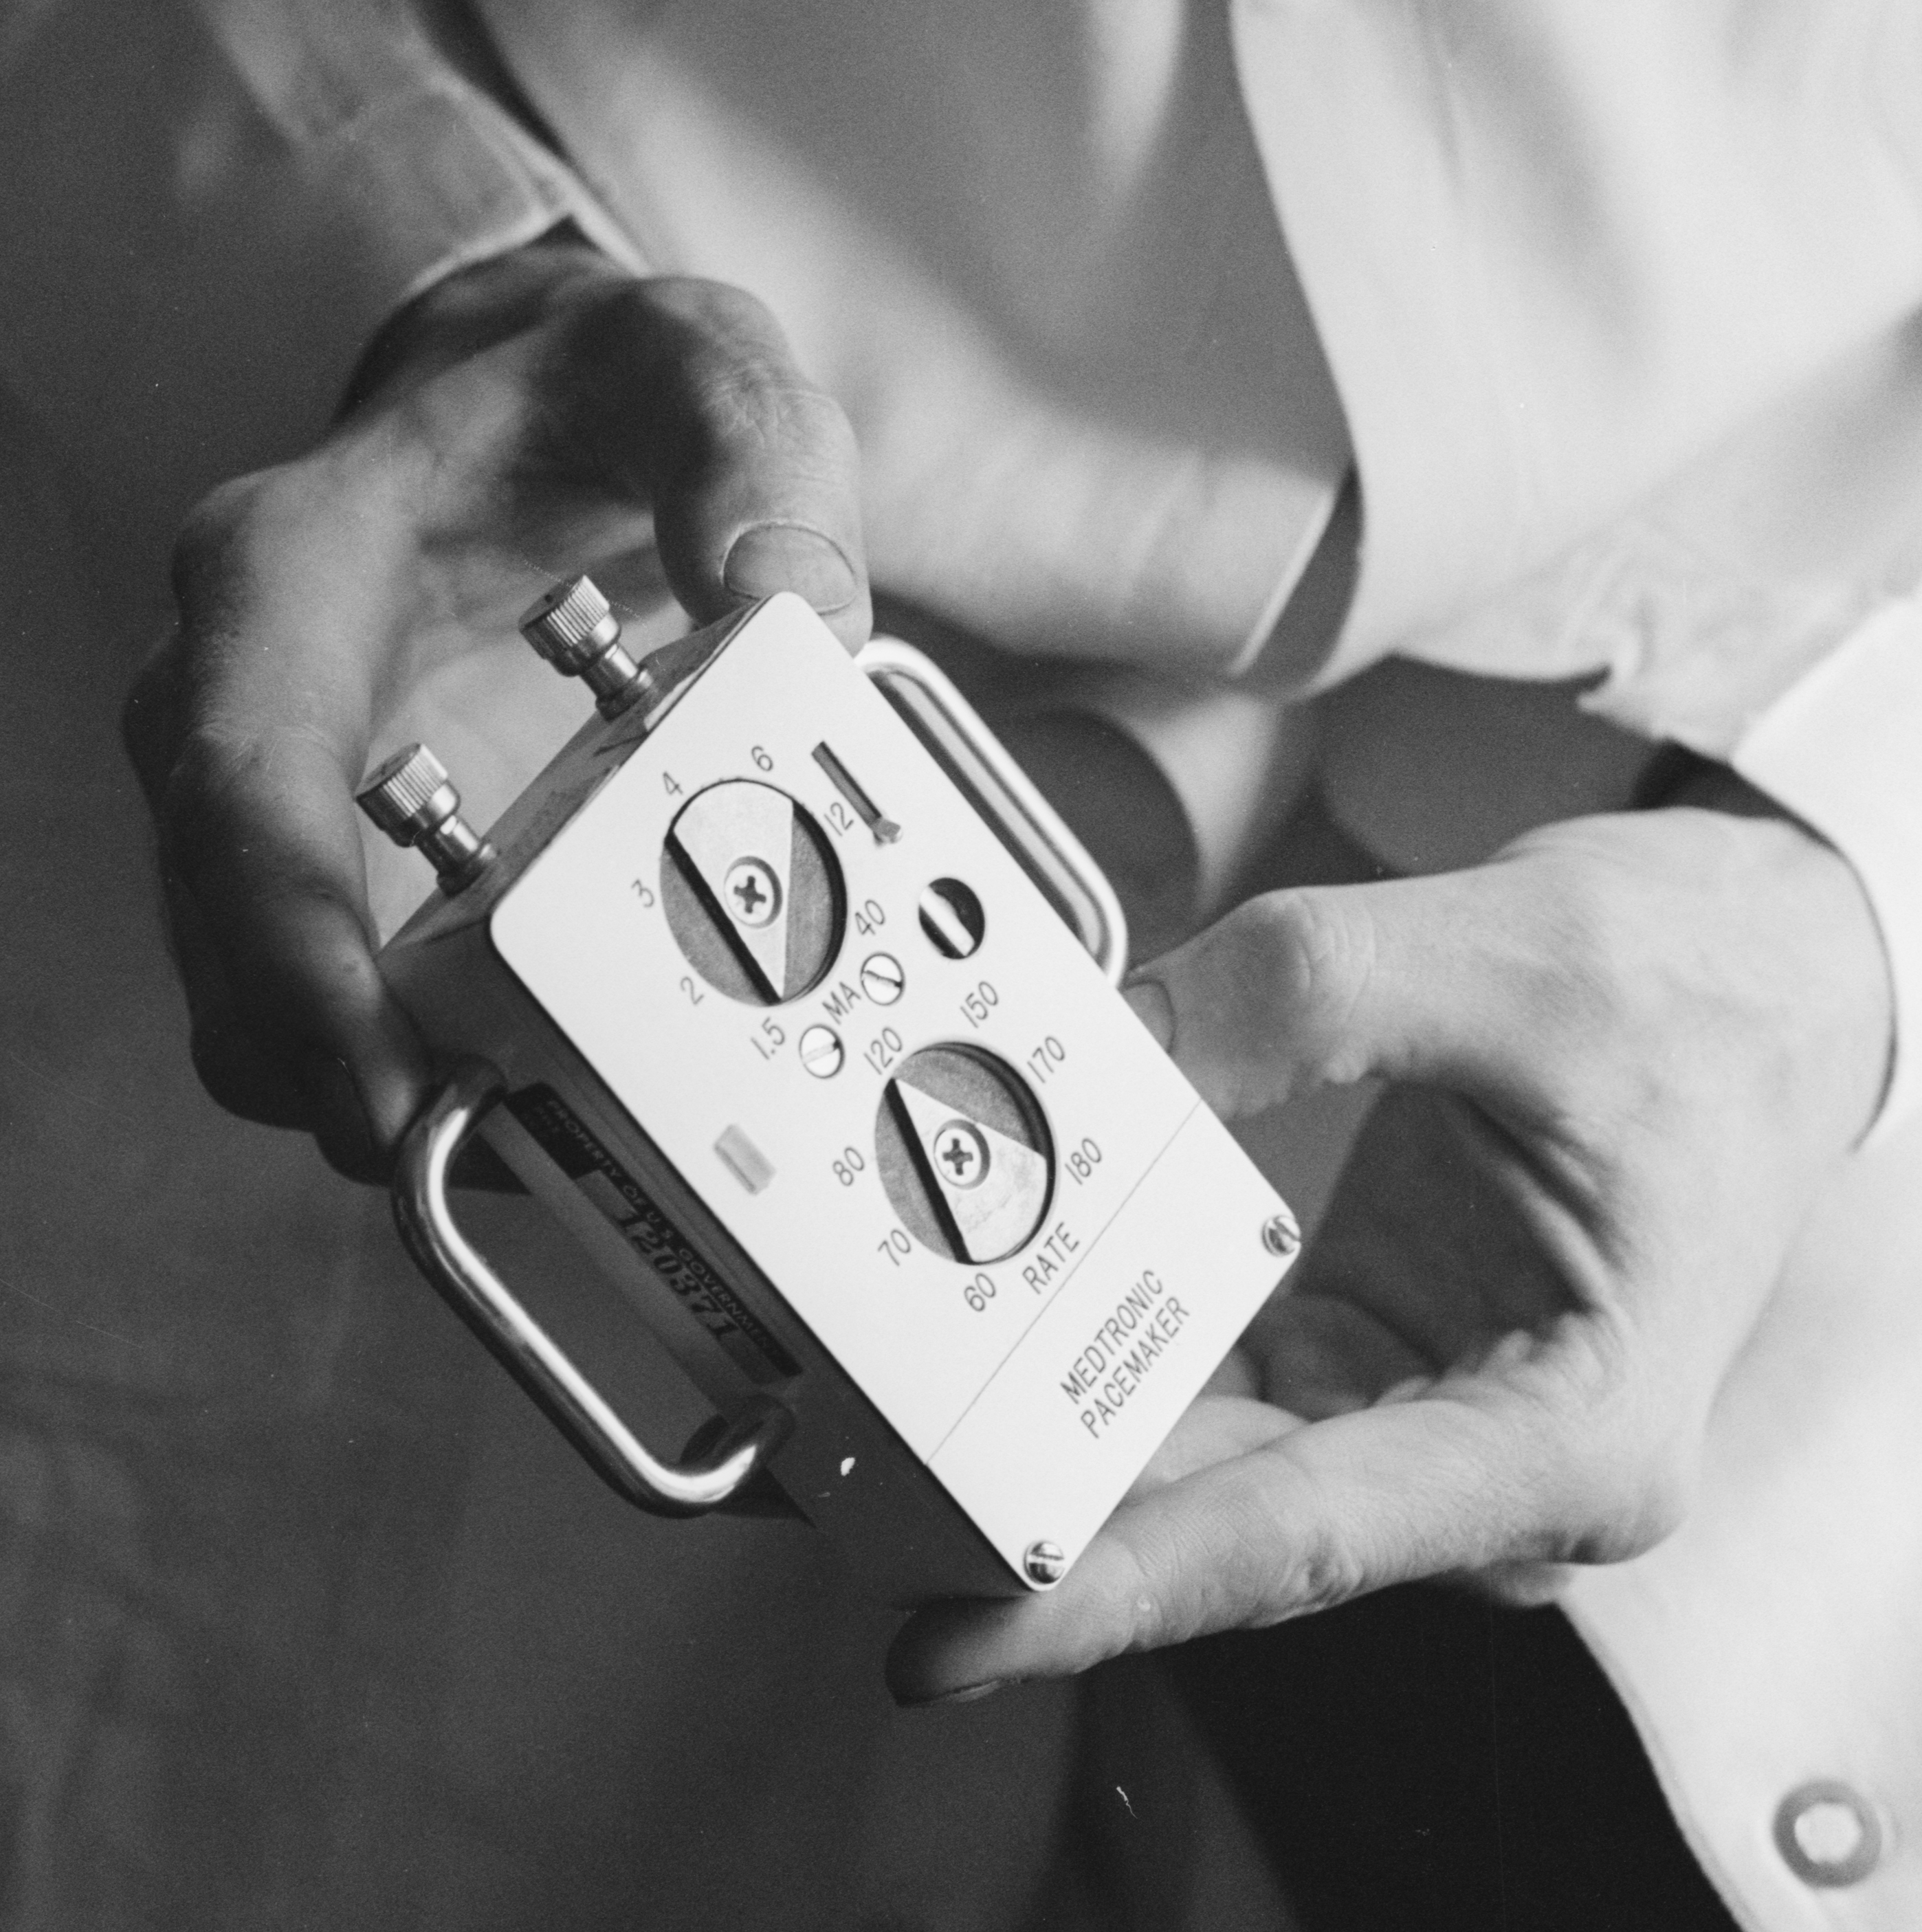
Close-up view of a doctor holding a medical device labeled Medtronic Pacemaker, monochrome black-and-white photograph
Specialty: biomedical engineering / devices